Buffalo and Erie County Naval & Military Park

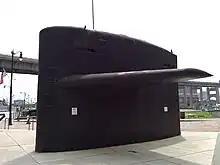
The sub sail of on display

Along with the ships, there are a variety of smaller vehicles, vessels, and aircraft are also on display at the park. These include the Gyrodyne X-Ron 1 Rotorcycle one-man helicopter used by the US Marine Corps in the late fifties and early sixties, an Army M41 Walker Bulldog tank, a Marine Corps M-84 armored personnel carrier, a UH-1 Huey flown in Vietnam, an Air Force F-101 Voodoo flown by the New York Air National Guard's 136th Fighter-Interceptor Squadron at Niagara Falls Air Reserve Station, a "Nasty"-class PTF boat, the PTF-17 used by the Navy in Vietnam, a Navy FJ Fury (FJ-4) jet (equivalent to the Air Force's F-86 Sabre), and a USAAF P-39 Airacobra manufactured at Bell Aircraft in Buffalo which saw service in World War II. The sail and rudder of the submarine are also on display here.